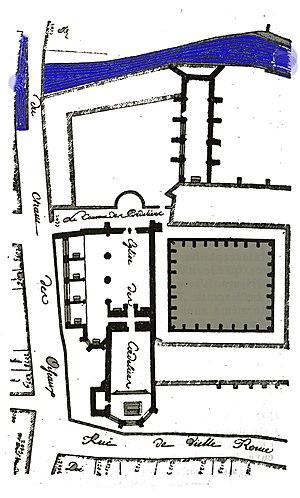
le Couvent des cordeliers en 1769 plan Coluel
Le couvent des Cordeliers de Troyes est un ancien couvent franciscain de la commune française de Troyes, datant du Moyen Âge.